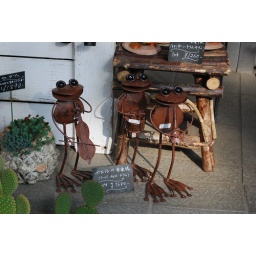
Some cute artifacts at a flower shop in Harajuku, Tokyo